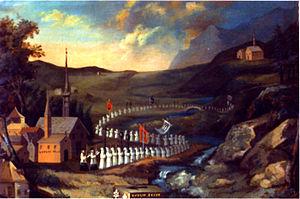
Ex-voto du pèlerinage des fidèles de Reillanne à Notre-Dame de Lure, milieu du XIXe siècle
La montagne de Lure est une montagne des Préalpes de Haute-Provence, située dans le département des Alpes-de-Haute-Provence. Elle appartient à la même formation géologique que le plateau d'Albion, qu'elle jouxte, et le mont Ventoux. Cette chaîne s'allonge sur 42 kilomètres de long, culmine au signal de Lure et présente un relief très contrasté entre l'adret calcaire, coupé de combes et de vallons, et l'ubac marneux, où s'accumulent monts et ravins.